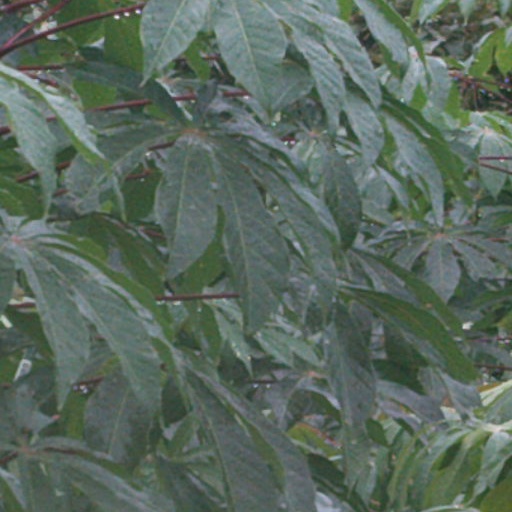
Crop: cassava